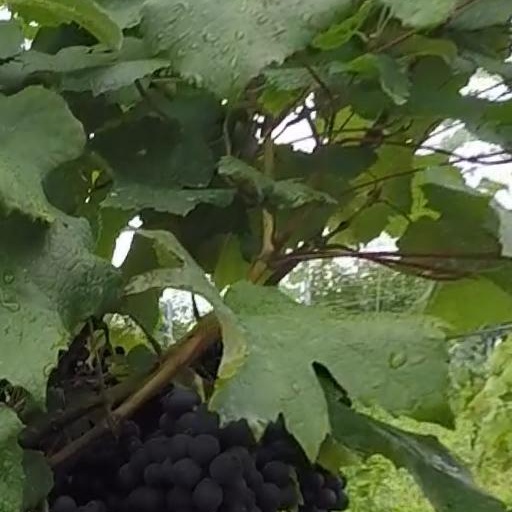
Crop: grape